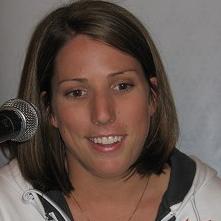
Age: 23